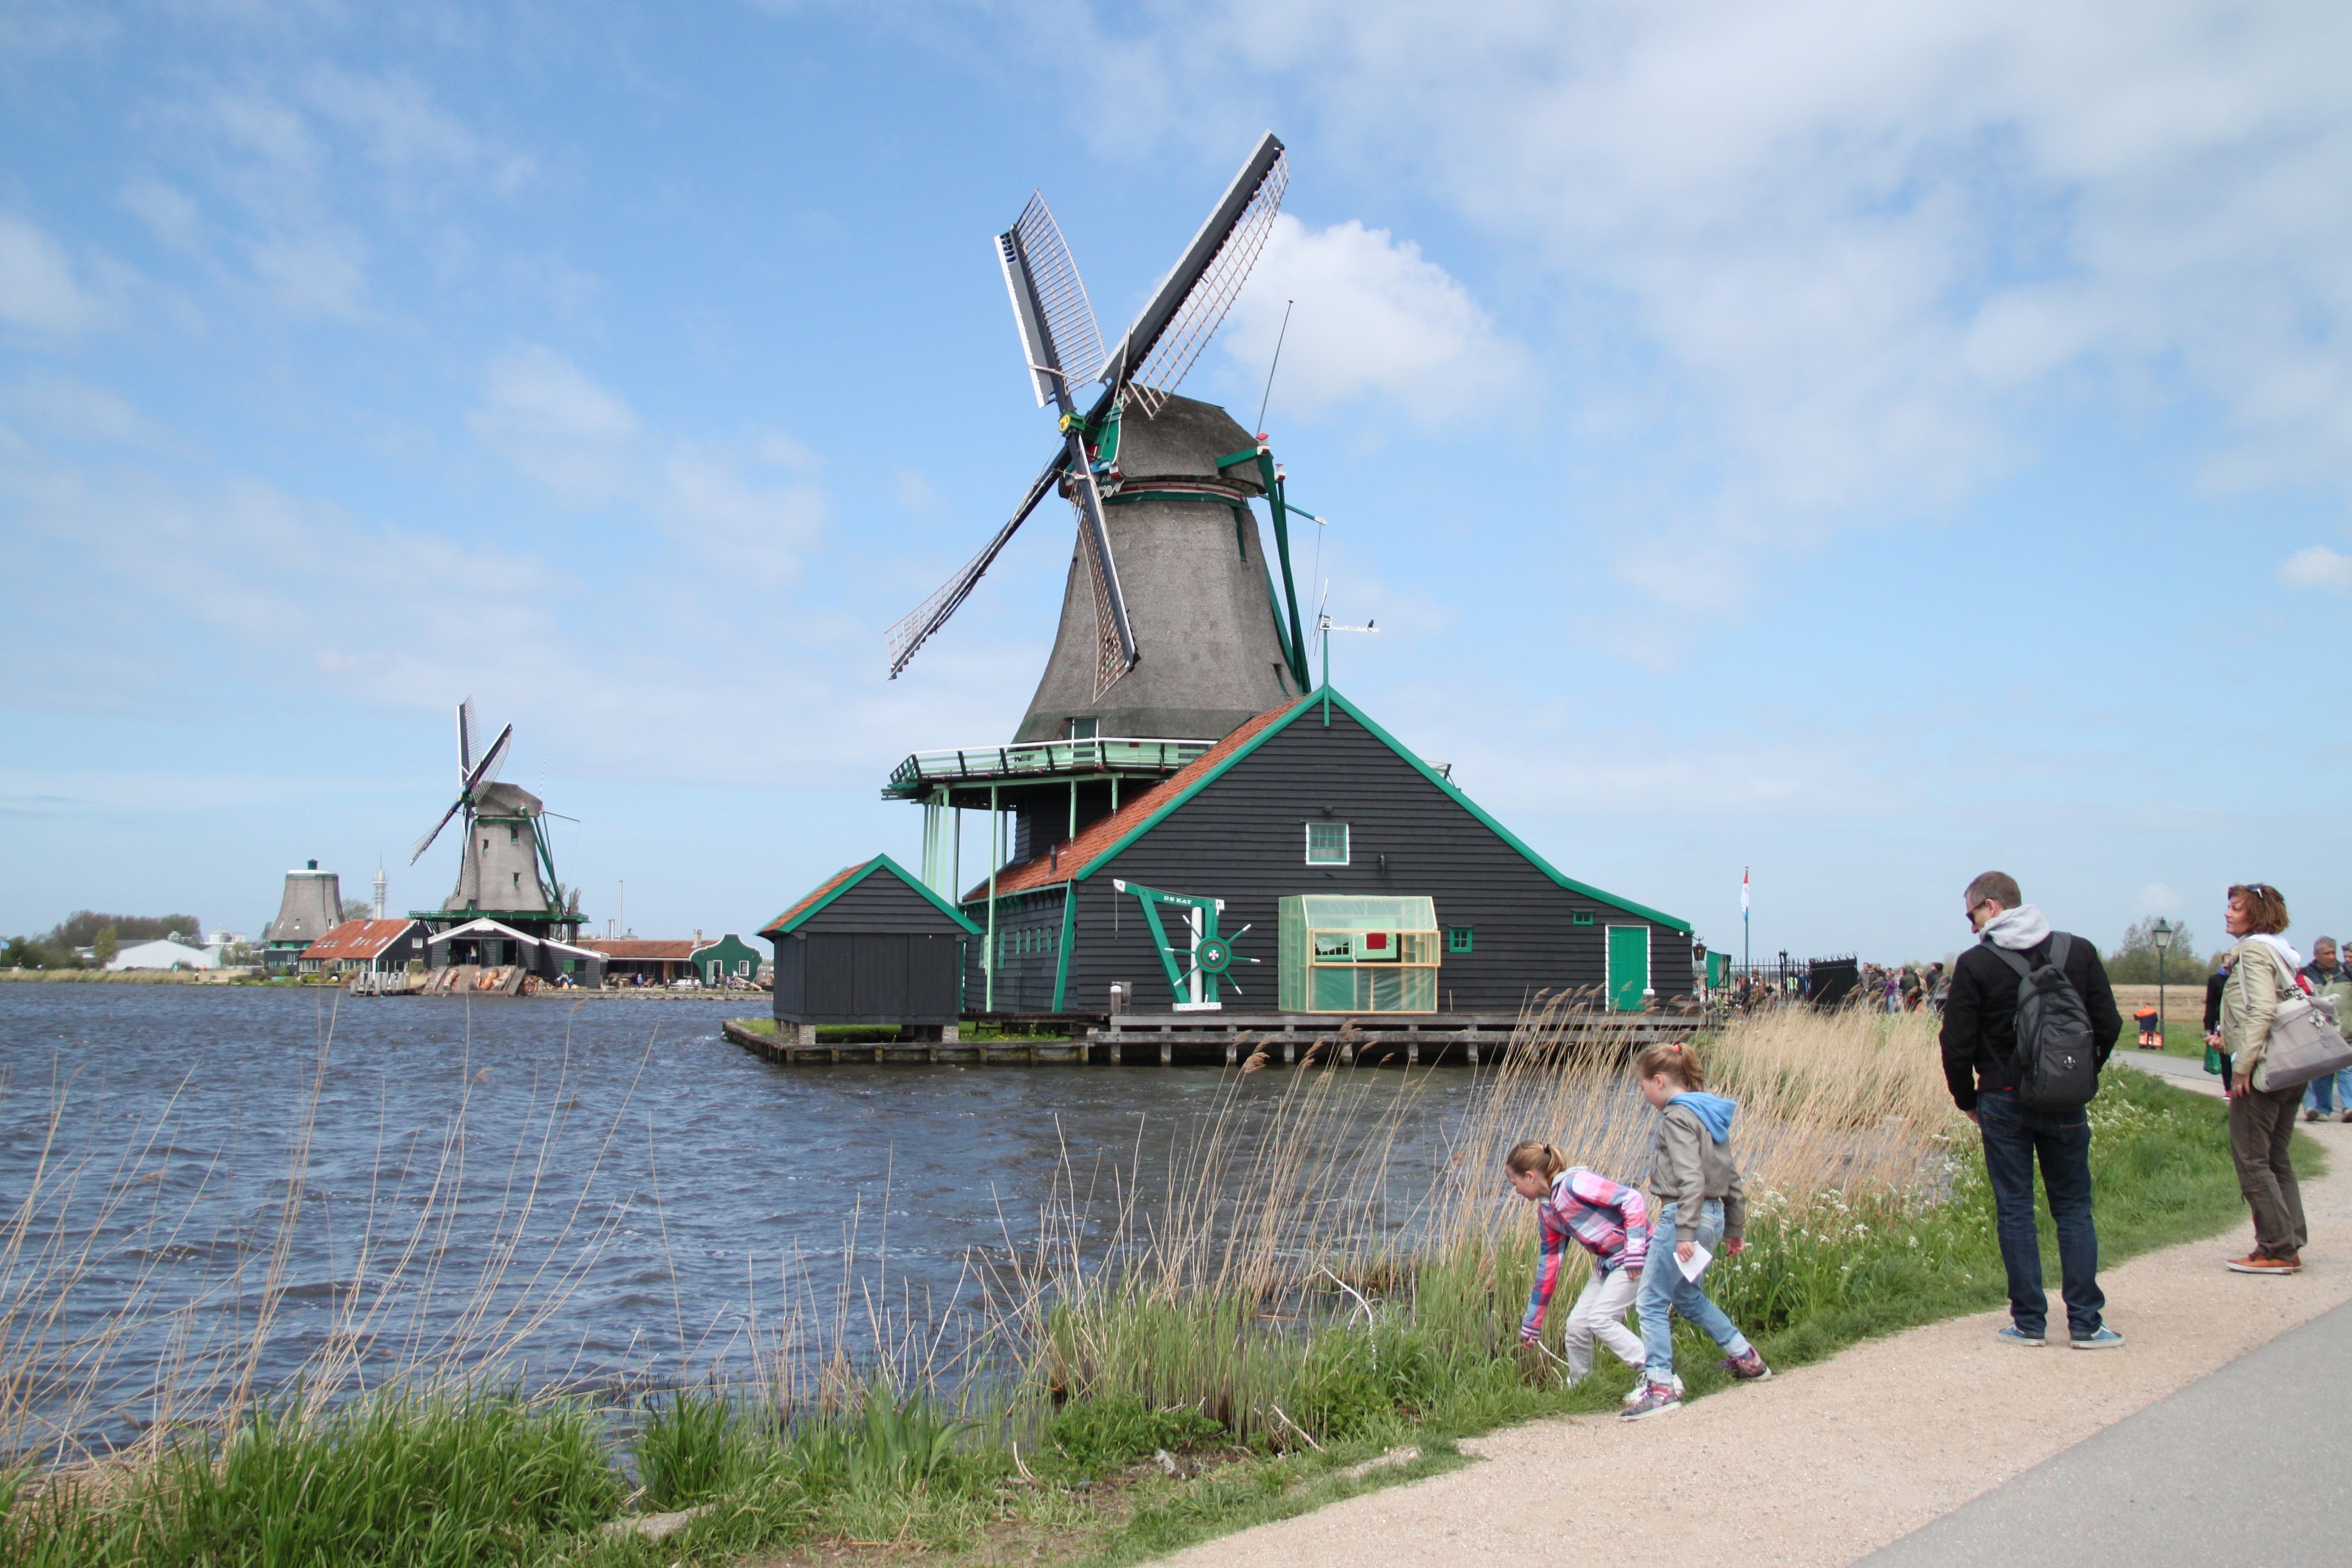
windmill, wind, building, vehicle, machine, tourism, mill, tourist attractions, ethnographic museum, sangsiansi windmill village, the northern netherlands province, zaans museum